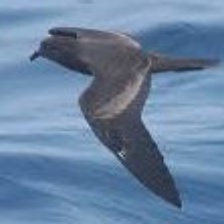
Species: ASHY STORM PETREL
Scientific name: OCEANODROMA HOMOCHROA